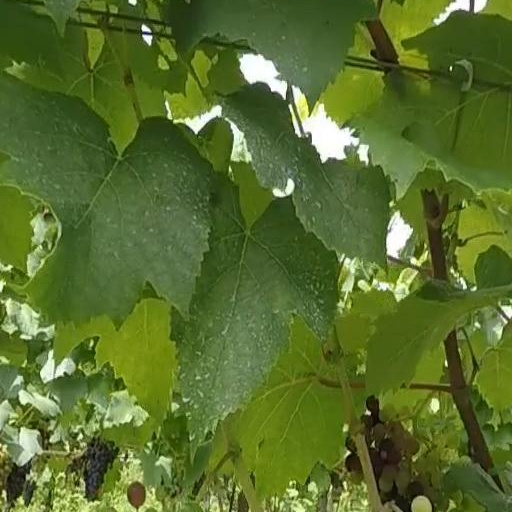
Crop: grape